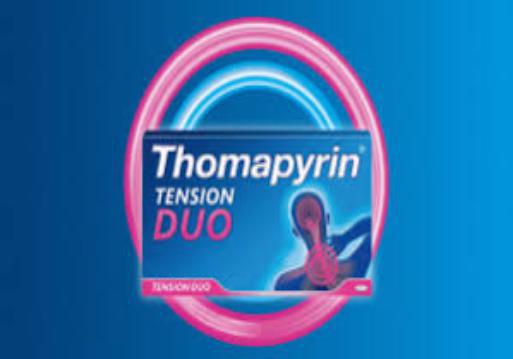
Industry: Medical